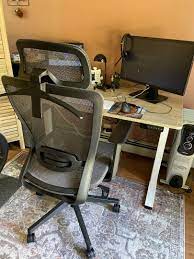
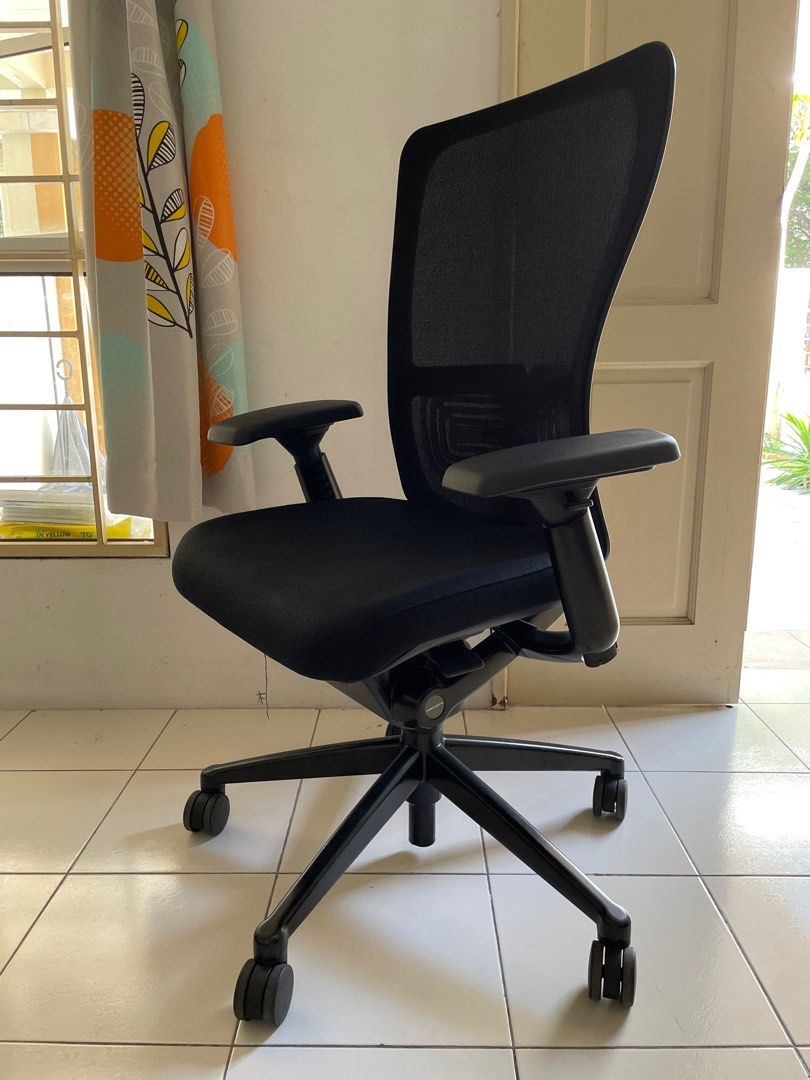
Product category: items_chair
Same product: no